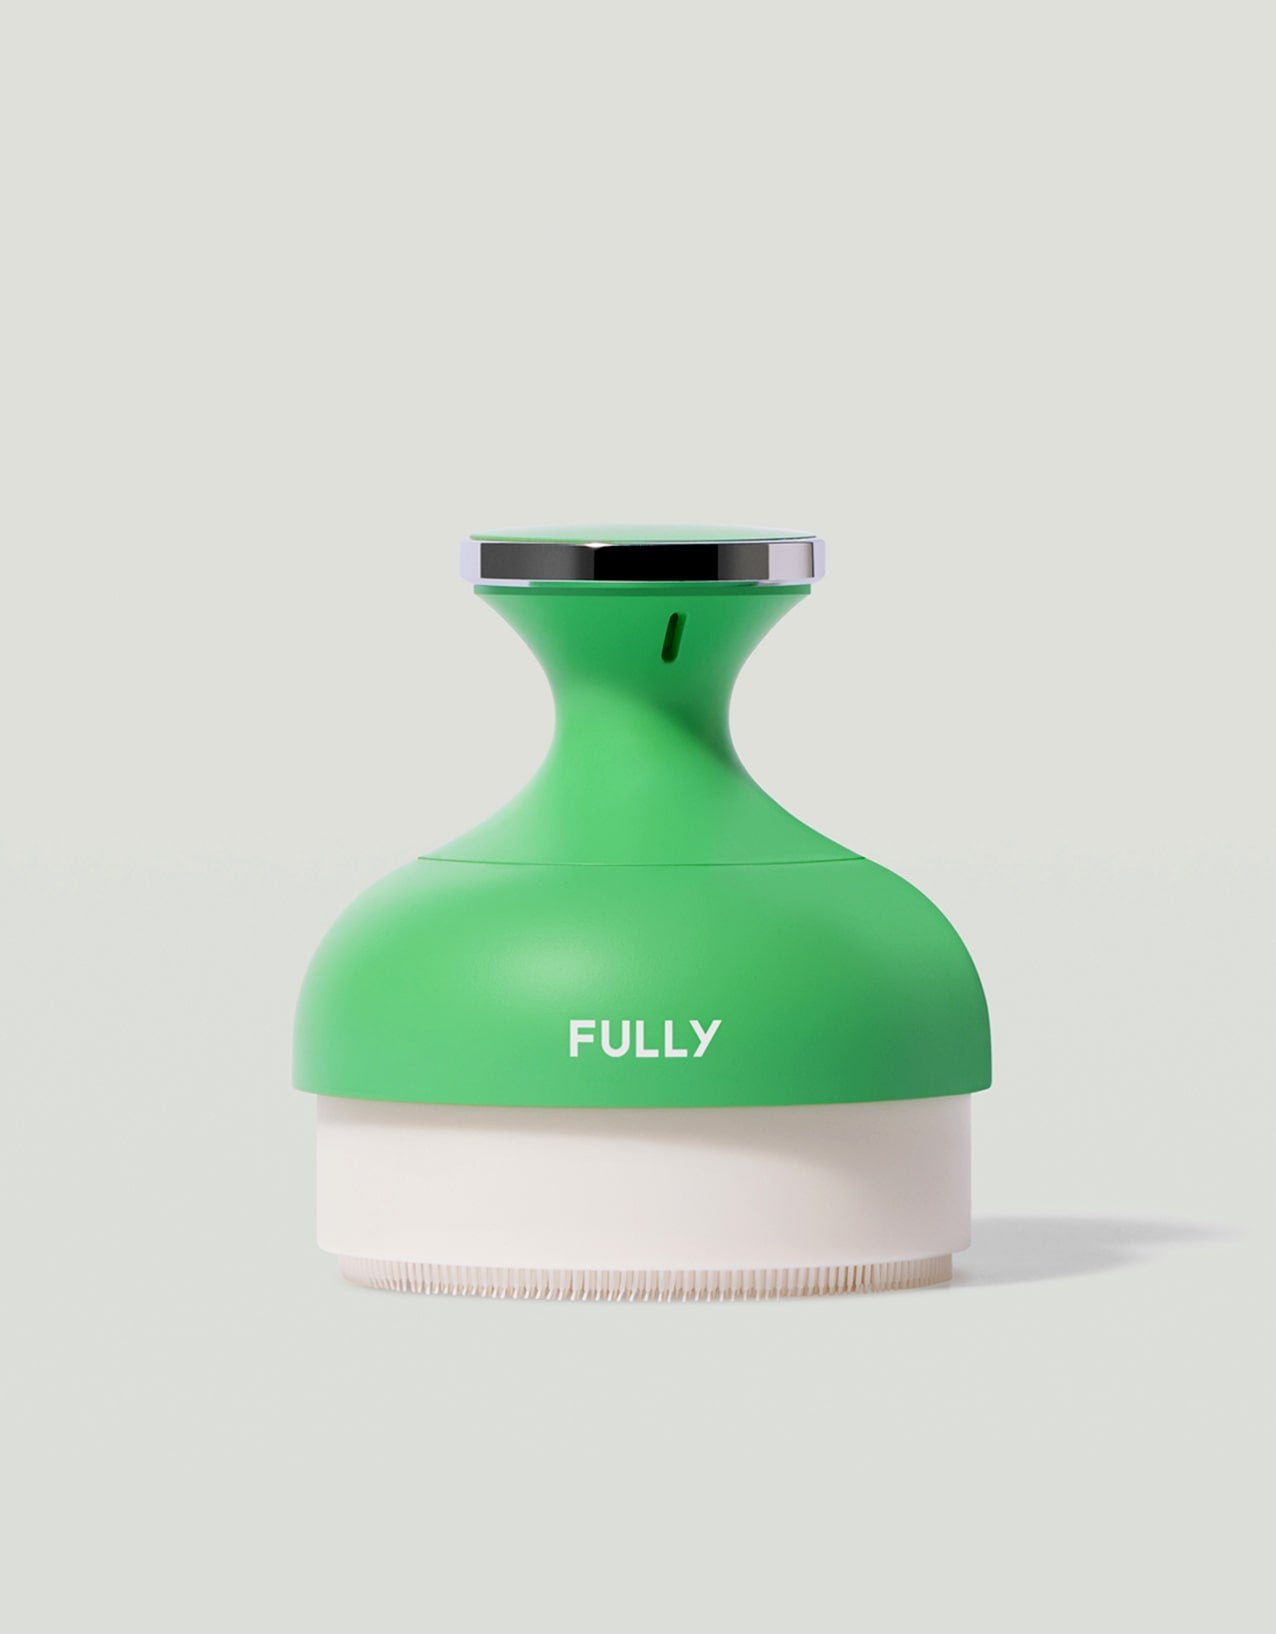
FULLY PORE CLEANSING BRUSH
Introducing the FULLY Pore Cleansing Brush , a patented skincare tool engineered to deliver a customizable and thorough cleansing experience. This innovative brush features flexible silicone bristles that expand with air injection, allowing you to adjust the firmness to your preference. With 2,000 ultra-soft micro-bristles, each measuring 0.3mm, it effectively reaches and purifies even the most challenging areas of your face, ensuring a deep cleanse that targets impurities lodged deep within the pores Key Features: -Deep Pore Cleansing: The dense array of silicone bristles works diligently to remove impurities, excess oil, and makeup residue from your pores, promoting a clearer and more refined complexion. -Flexible Silicone Cushion: Equipped with an air-inflated silicone cushion, the brush adapts to the contours of your face, ensuring effective cleansing even in hard-to-reach areas such as around the nose and under the lips. -Adjustable Firmness: By varying the amount of air injected into the cushion, you can customize the brush's firmness to suit your cleansing needs—more air for a firmer brush and deeper cleanse, less air for a softer touch. -Hygienic and Safe: Made from antibacterial silicone, the brush ensures a hygienic cleansing experience and is easy to clean, maintaining its integrity over time. -Versatile Use: Suitable for both broad areas like the cheeks and forehead, as well as narrow regions around the nose and lips, providing comprehensive facial cleansing. How to Use: Adjust the Cushion: Use the piston to pump air into the silicone cushion to achieve your desired firmness. Apply Cleanser: Wet your face and apply your preferred facial cleanser. Cleanse: Gently massage your face with the brush using circular motions, focusing on areas prone to impurities. Rinse: After cleansing, rinse your face thoroughly with lukewarm water and pat dry. Clean the Brush: Wash the brush under running water and allow it to air dry.
Brand: FULLY
Category: Health & Beauty > Personal Care > Cosmetics > Cosmetic Tools > Skin Care Tools > Skin Cleansing Brushes & Systems